Anorexia mirabilis

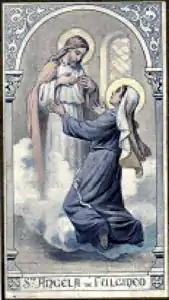
Angela of Foligno

Both Angela of Foligno (1248–1309) and Catherine of Siena (1347–1380) were reportedly "anorexia mirabilis" sufferers.